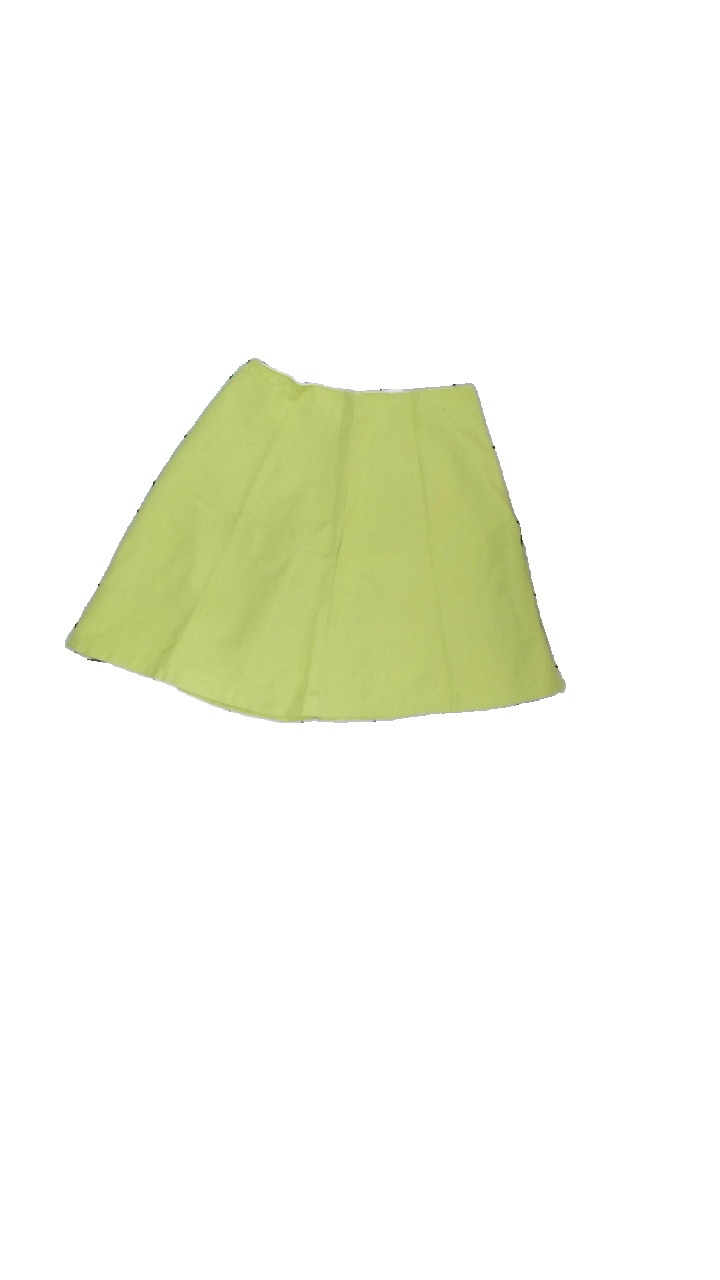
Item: Skirt (Ladies)
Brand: Missing
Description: Ljus grön kjol
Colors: Green
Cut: Tight
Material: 100% bomull
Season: All
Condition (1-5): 4
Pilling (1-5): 5
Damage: trasig dragkedja
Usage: Export
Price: <50